Michael Bay

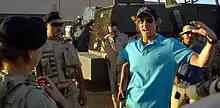
Bay on the set of "Transformers", New Mexico, May 2006

In 1998, Bay again collaborated with Jerry Bruckheimer, this time as a co-producer, as well as directing the action-adventure film "Armageddon". The film, about a group of tough oil drillers who are sent by NASA to deflect an asteroid from a collision course with Earth, starred Bruce Willis, Billy Bob Thornton, Ben Affleck and Liv Tyler. It was nominated for four Oscars at the 71st Academy Awards, including Best Sound, Best Visual Effects, Best Sound Editing and Best Original Song. It earned $9.6 million on its opening day and $36.5 million through the first weekend. Its budget of $140 million was one of the highest of the summer of 1998. It went on to gross over $553 million worldwide, the highest-grossing film of that year.